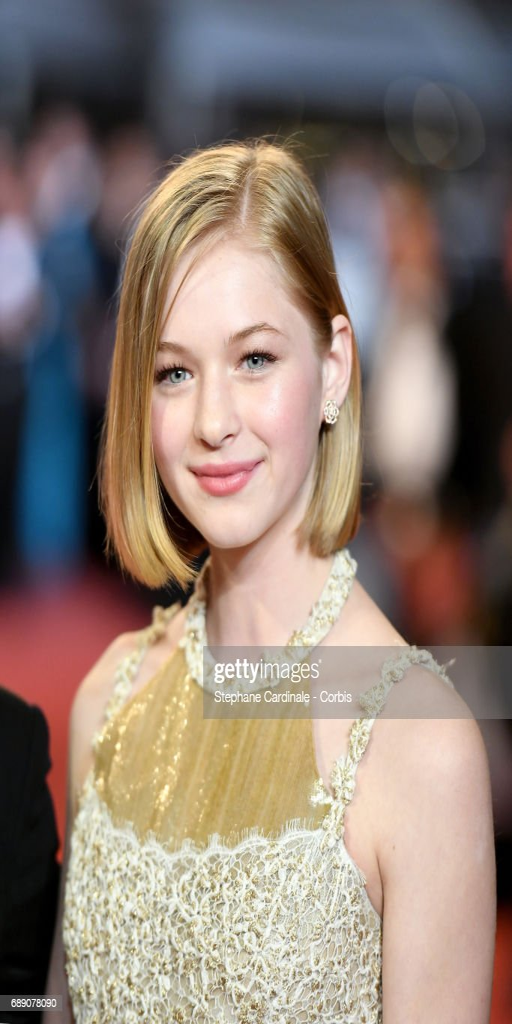
person attends the premiere during festival at festivals .